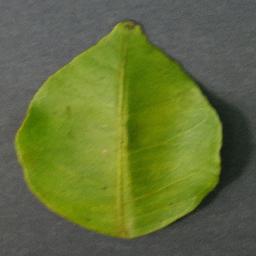
Label: Orange___Haunglongbing_(Citrus_greening)